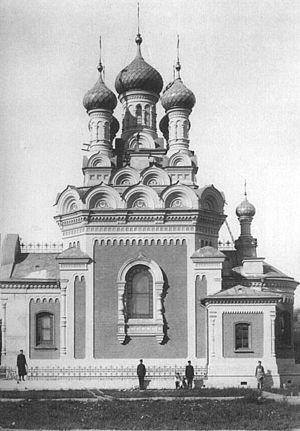
Saint-Pétersbourg. Moskovsky Avenue. St. Ilya's church in Voskresensky Novodevichy monastery